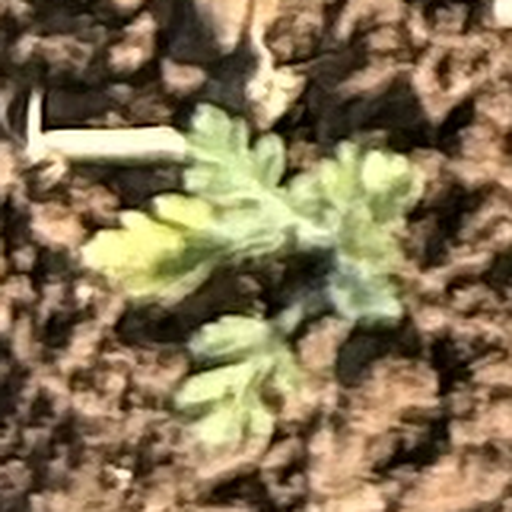
Weed species: Gajar_gavat_(Parthenium hysterophorus)